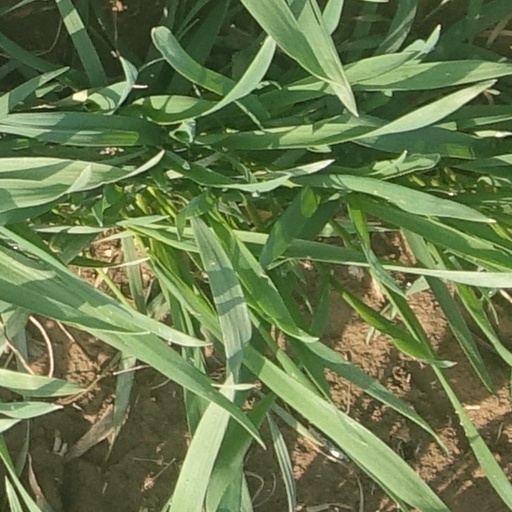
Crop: wheat